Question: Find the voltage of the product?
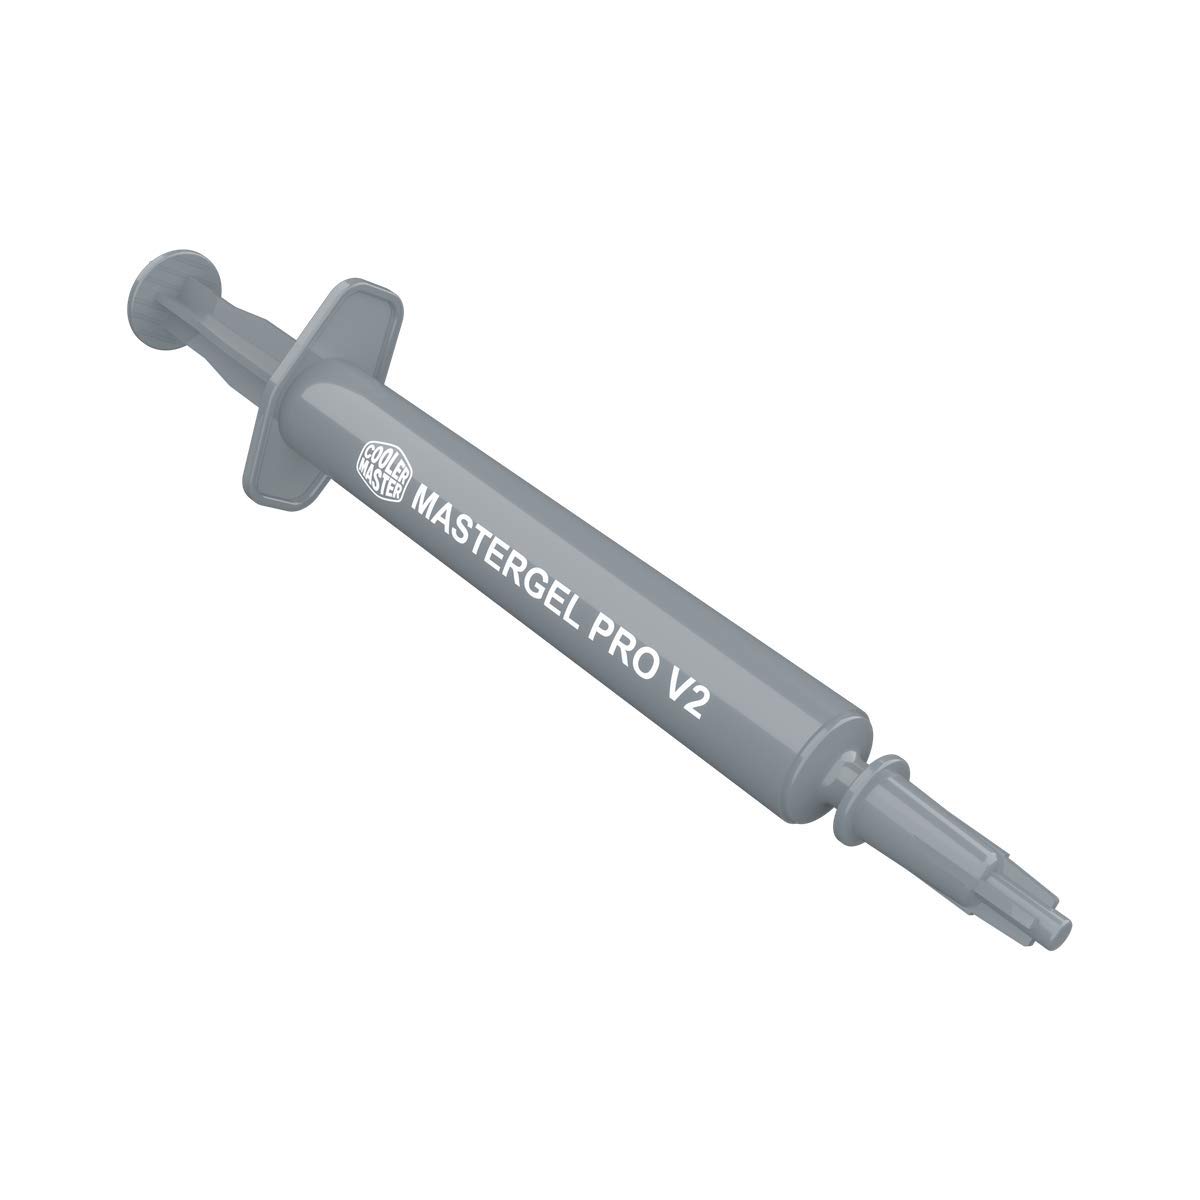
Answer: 2.0 volt